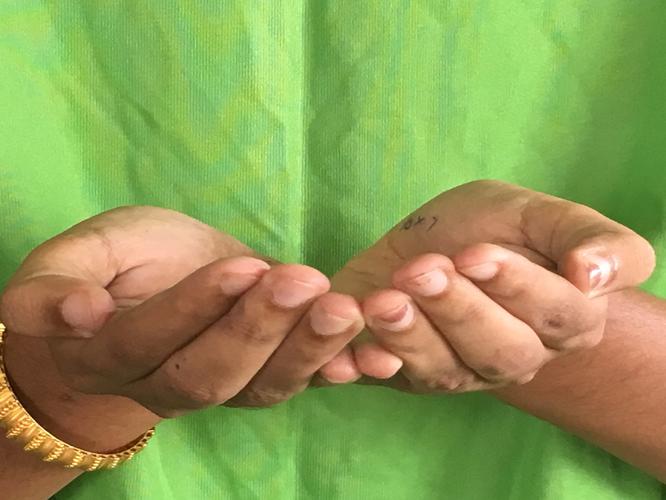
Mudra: Pushpaputa
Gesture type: double_hand